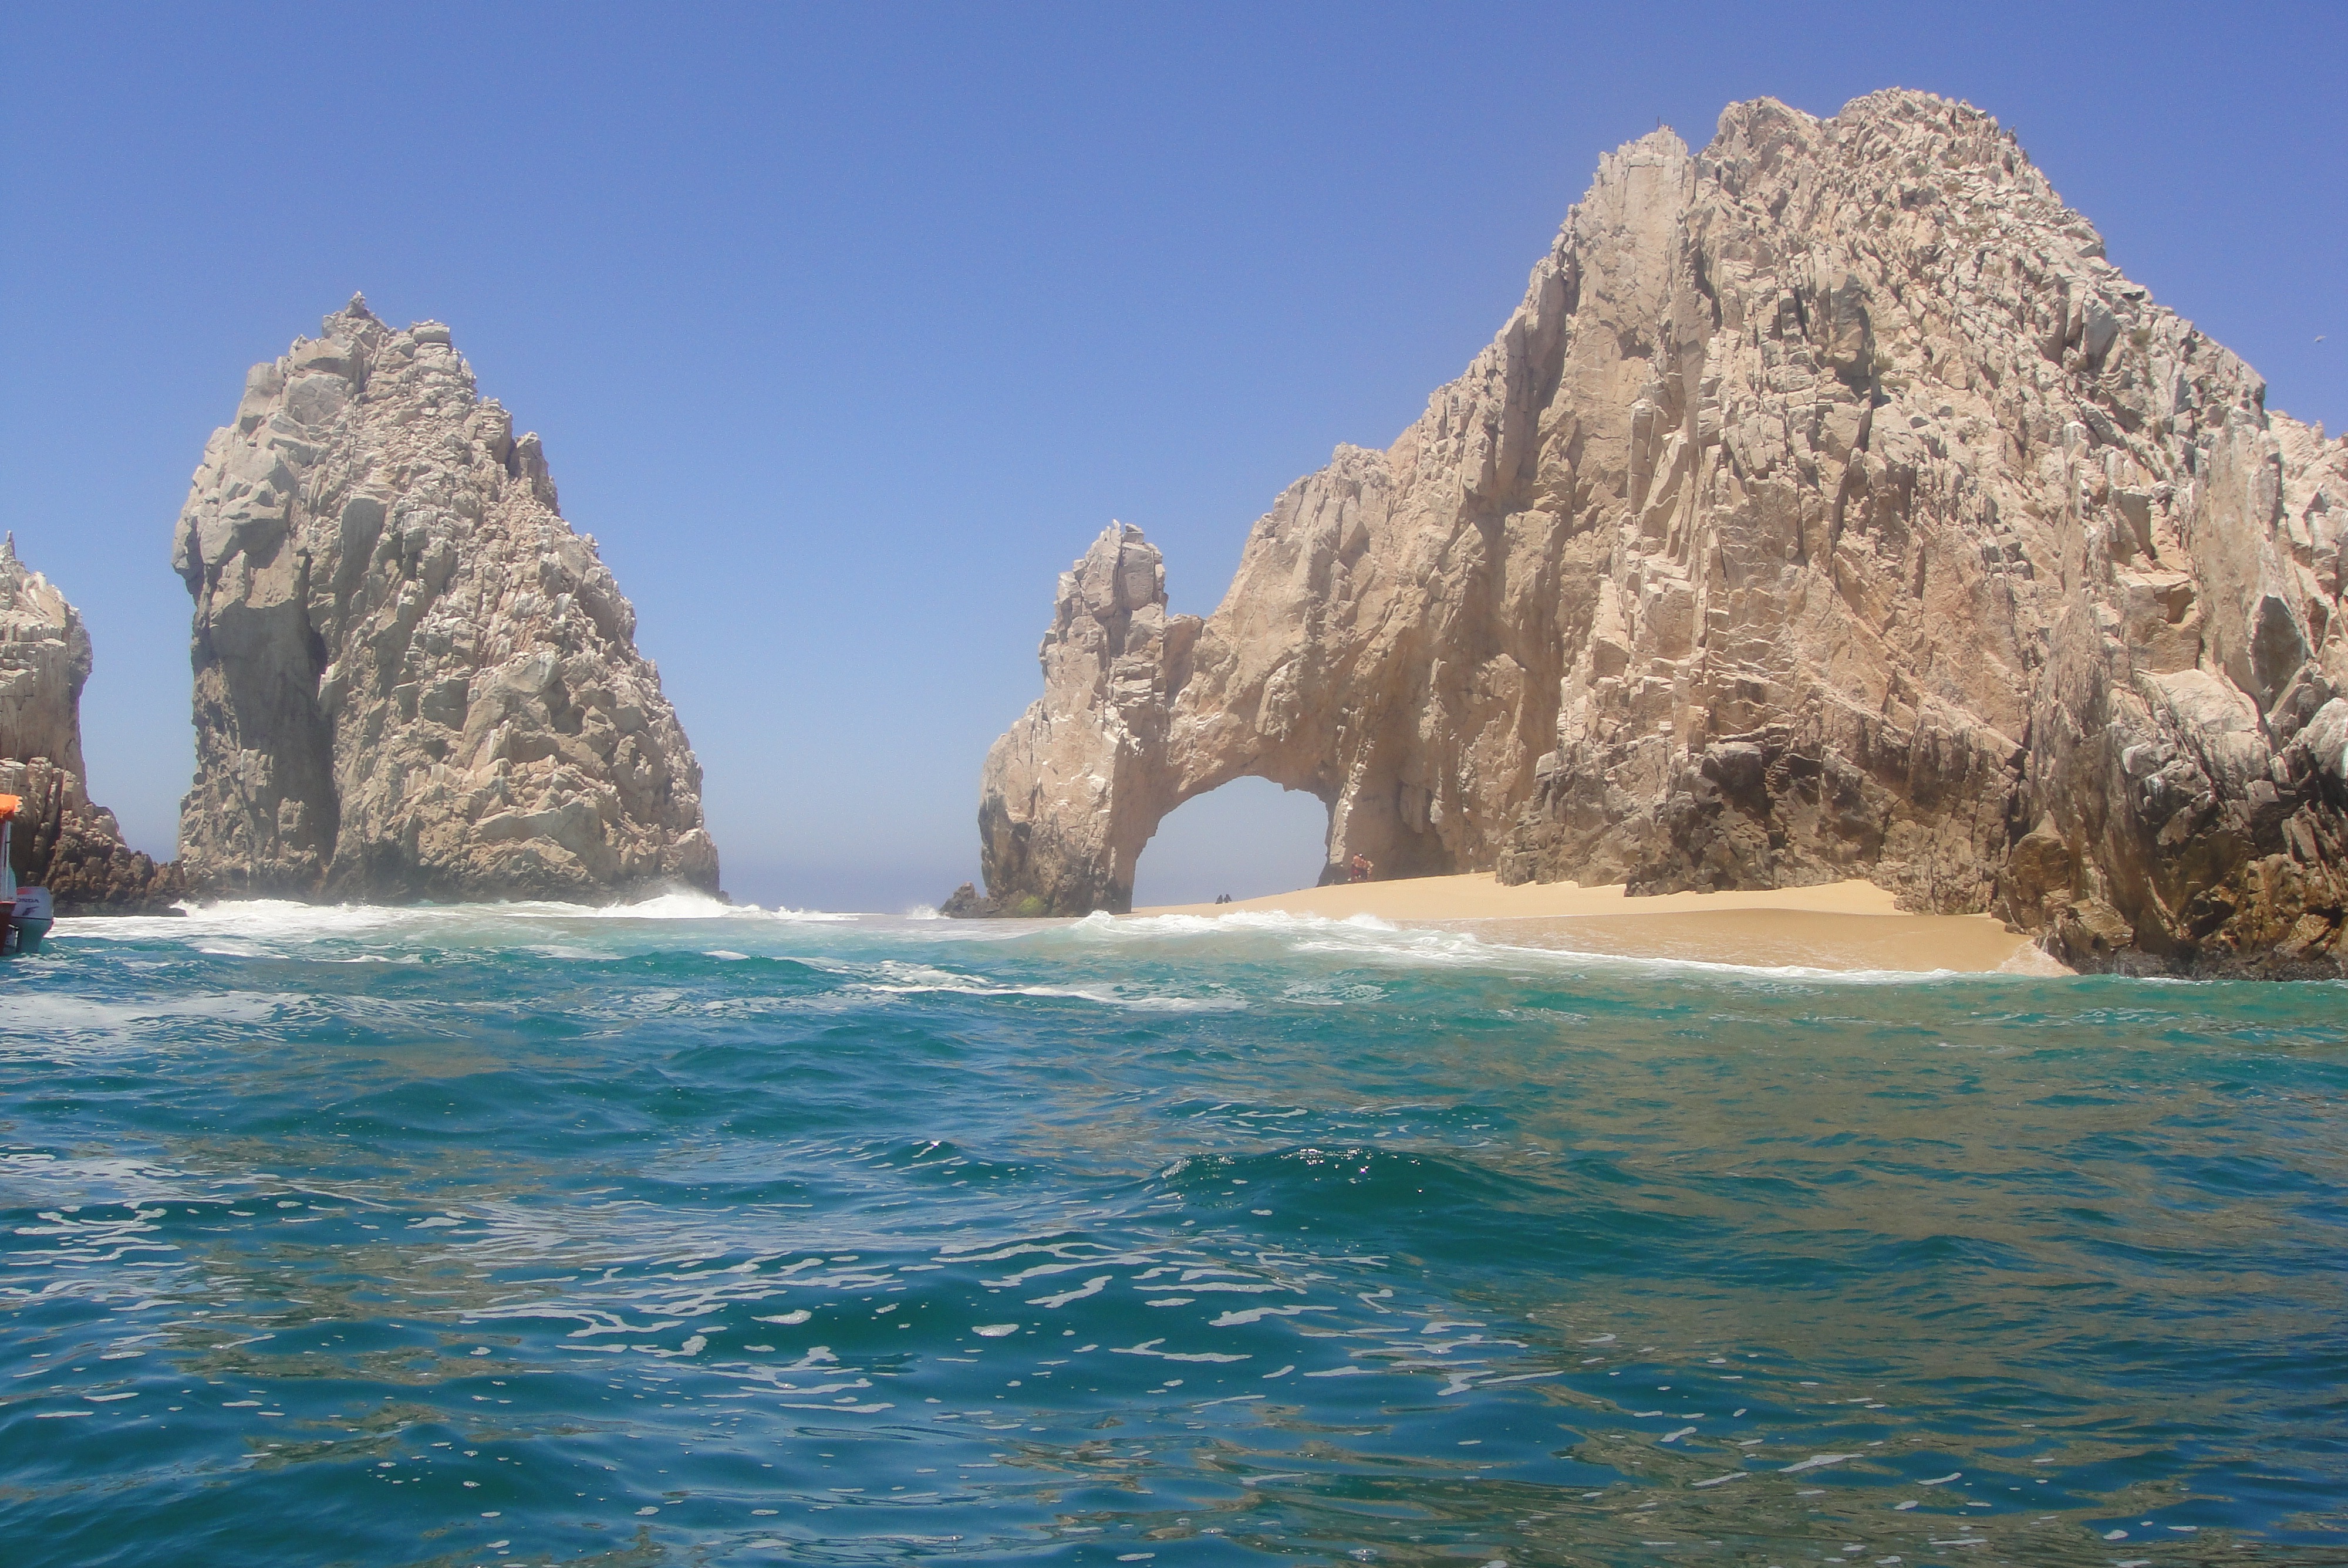
beach, sea, coast, water, sand, rock, ocean, sky, shore, wave, view, coastal, vacation, coastline, shoreline, formation, cliff, tranquil, seascape, bay, rock formation, terrain, outdoors, waves, clouds, mexico, cape, cabo, islet, landform, geographical feature, el arco